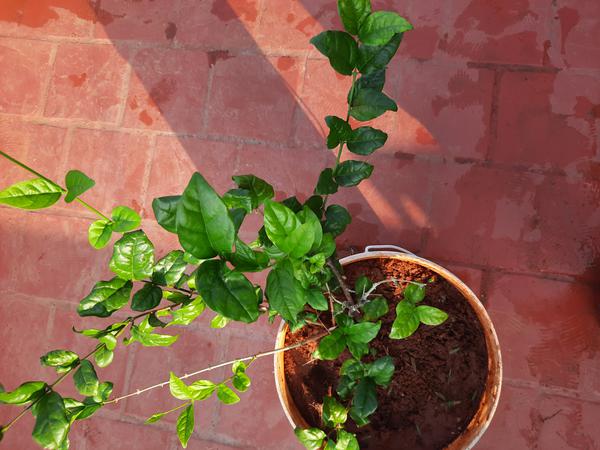
Plant: Jasmine